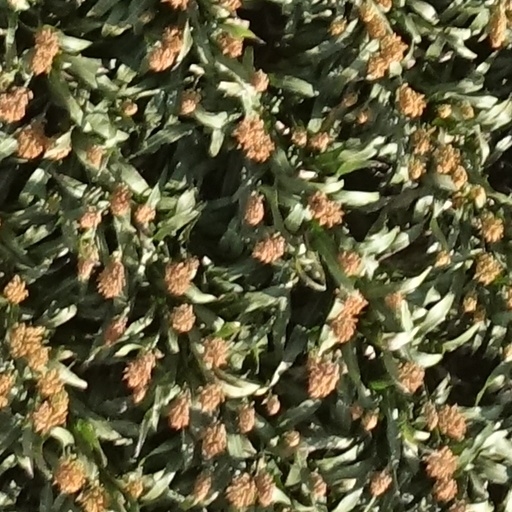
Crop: sorghum